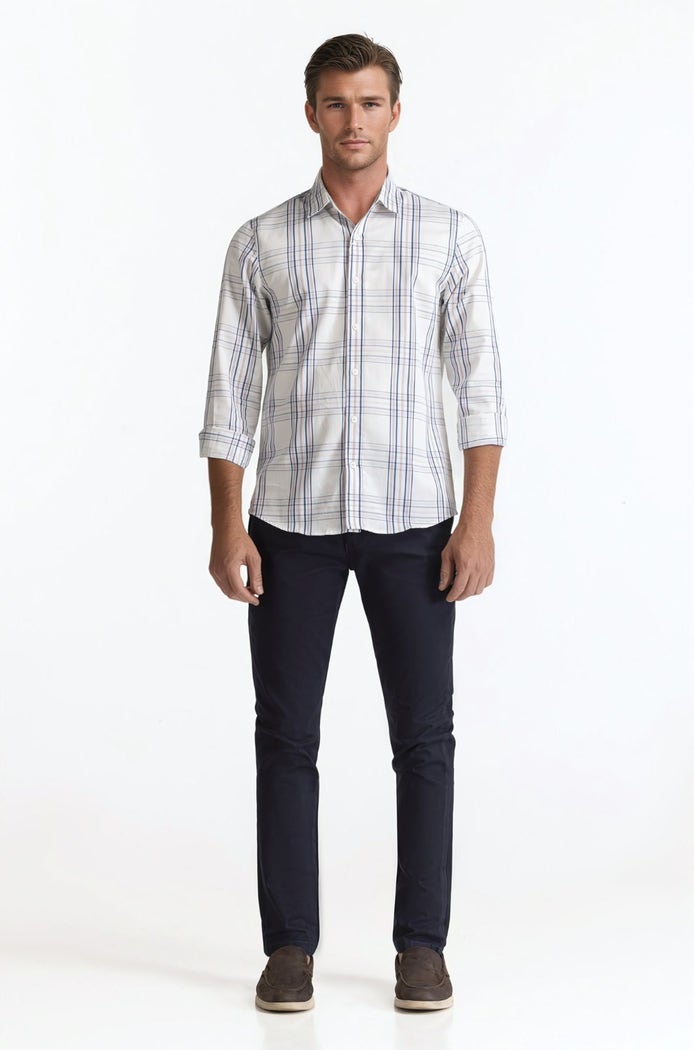
blue regular fit plaid button up tee